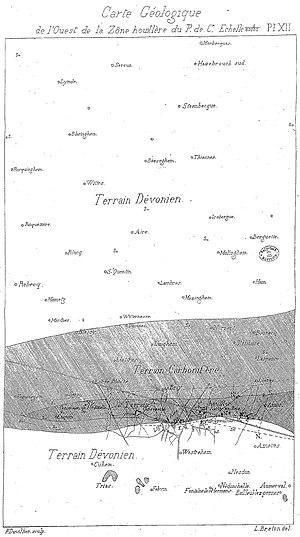
Compagnie des mines d'Auchy-au-Bois.
La Compagnie des mines d'Auchy-au-Bois est une compagnie minière qui a exploité la houille à Lières, Auchy-au-Bois et Ames à l'extrême ouest du bassin minier du Nord-Pas-de-Calais.